Bruno Kepi

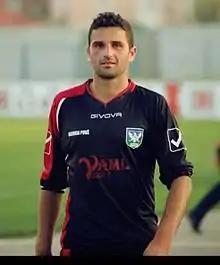

Bruno Kepi (born 4 October 1988 in Shkodër) is an Albanian former professional footballer who played as a defender.